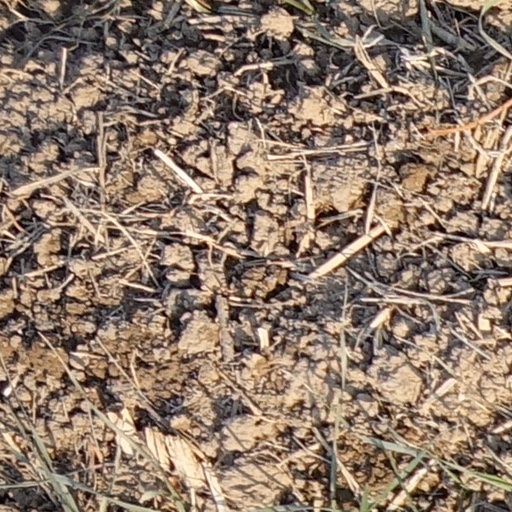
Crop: wheat